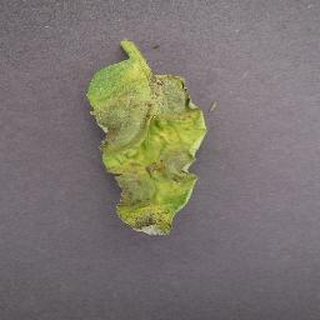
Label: tomato_late_blight